Families of Asparagales

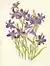
Ixioliriaceae: "Ixiolirion"

The family includes a single genus, "Ixiolirion", with four species distributed from Egypt to central Asia. They are herbs with corms and an inflorescence forming a cluster. The individual flowers are blue, shortly tubular, with an inferior ovary.